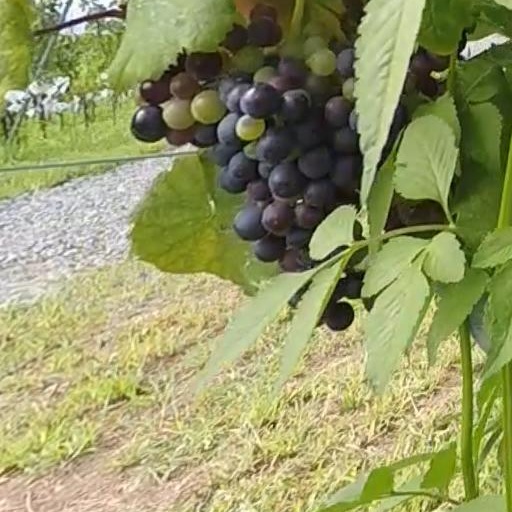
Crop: grape